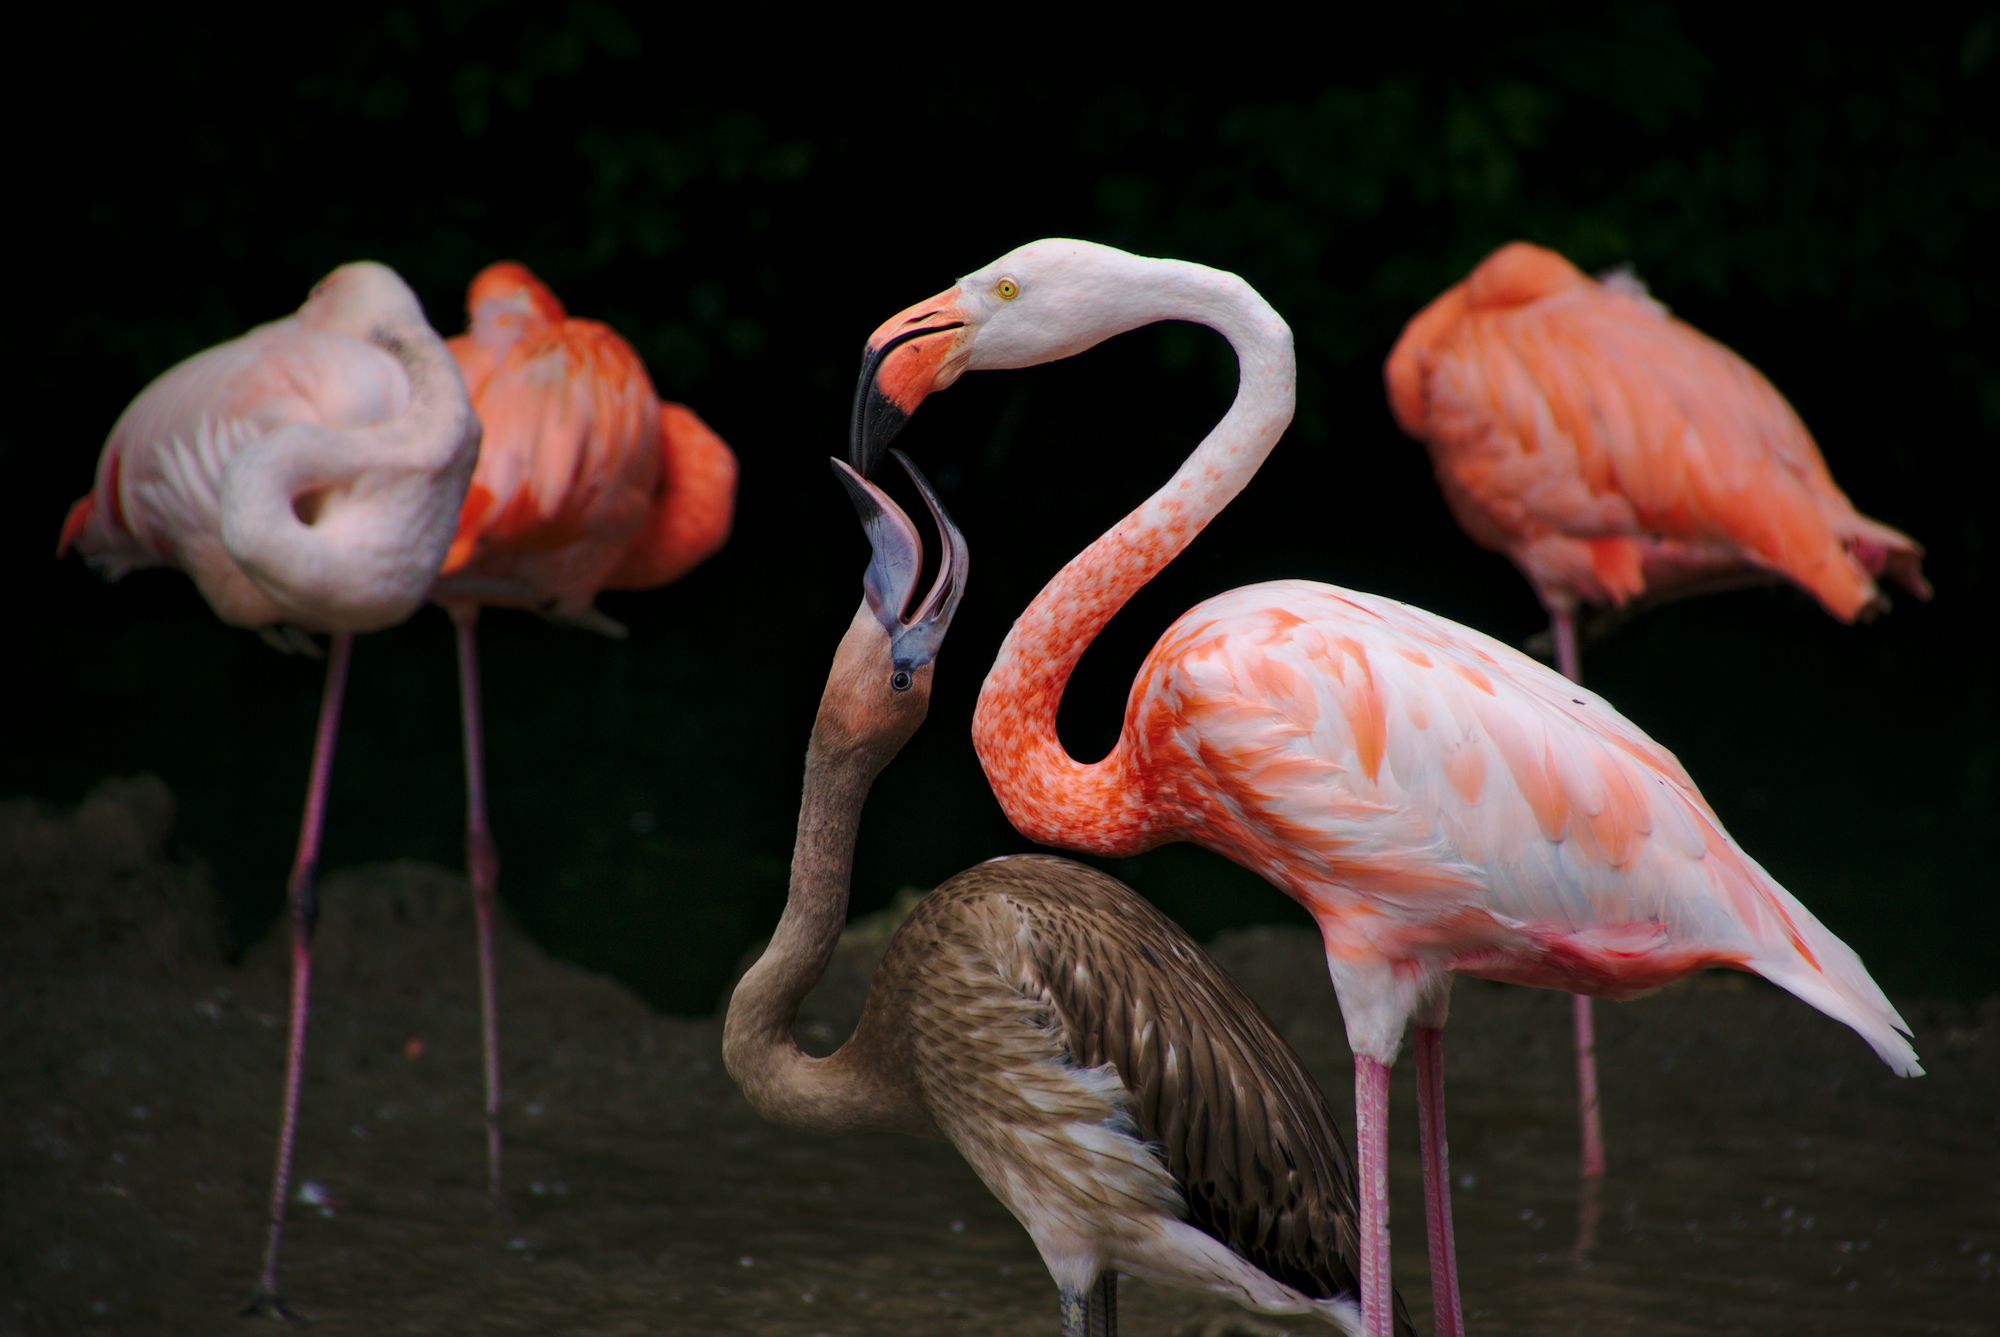
bird, white, orange, beak, brown, pink, fauna, feeding, flamingo, eye, vertebrate, germany, five, water bird, mnchen, mnchnerzoo, mnchnertierpark